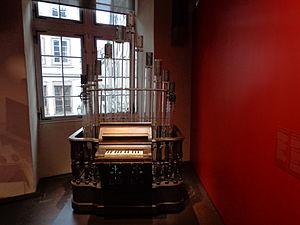
Pyrophone ou ""orgue à gaz"", instrument de musique construit en 1876 (quand l'Alsace était allemande) par Frédéric Kastner (1852-1882)